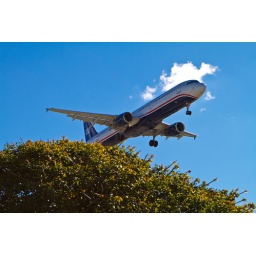
There's a plane in the tree